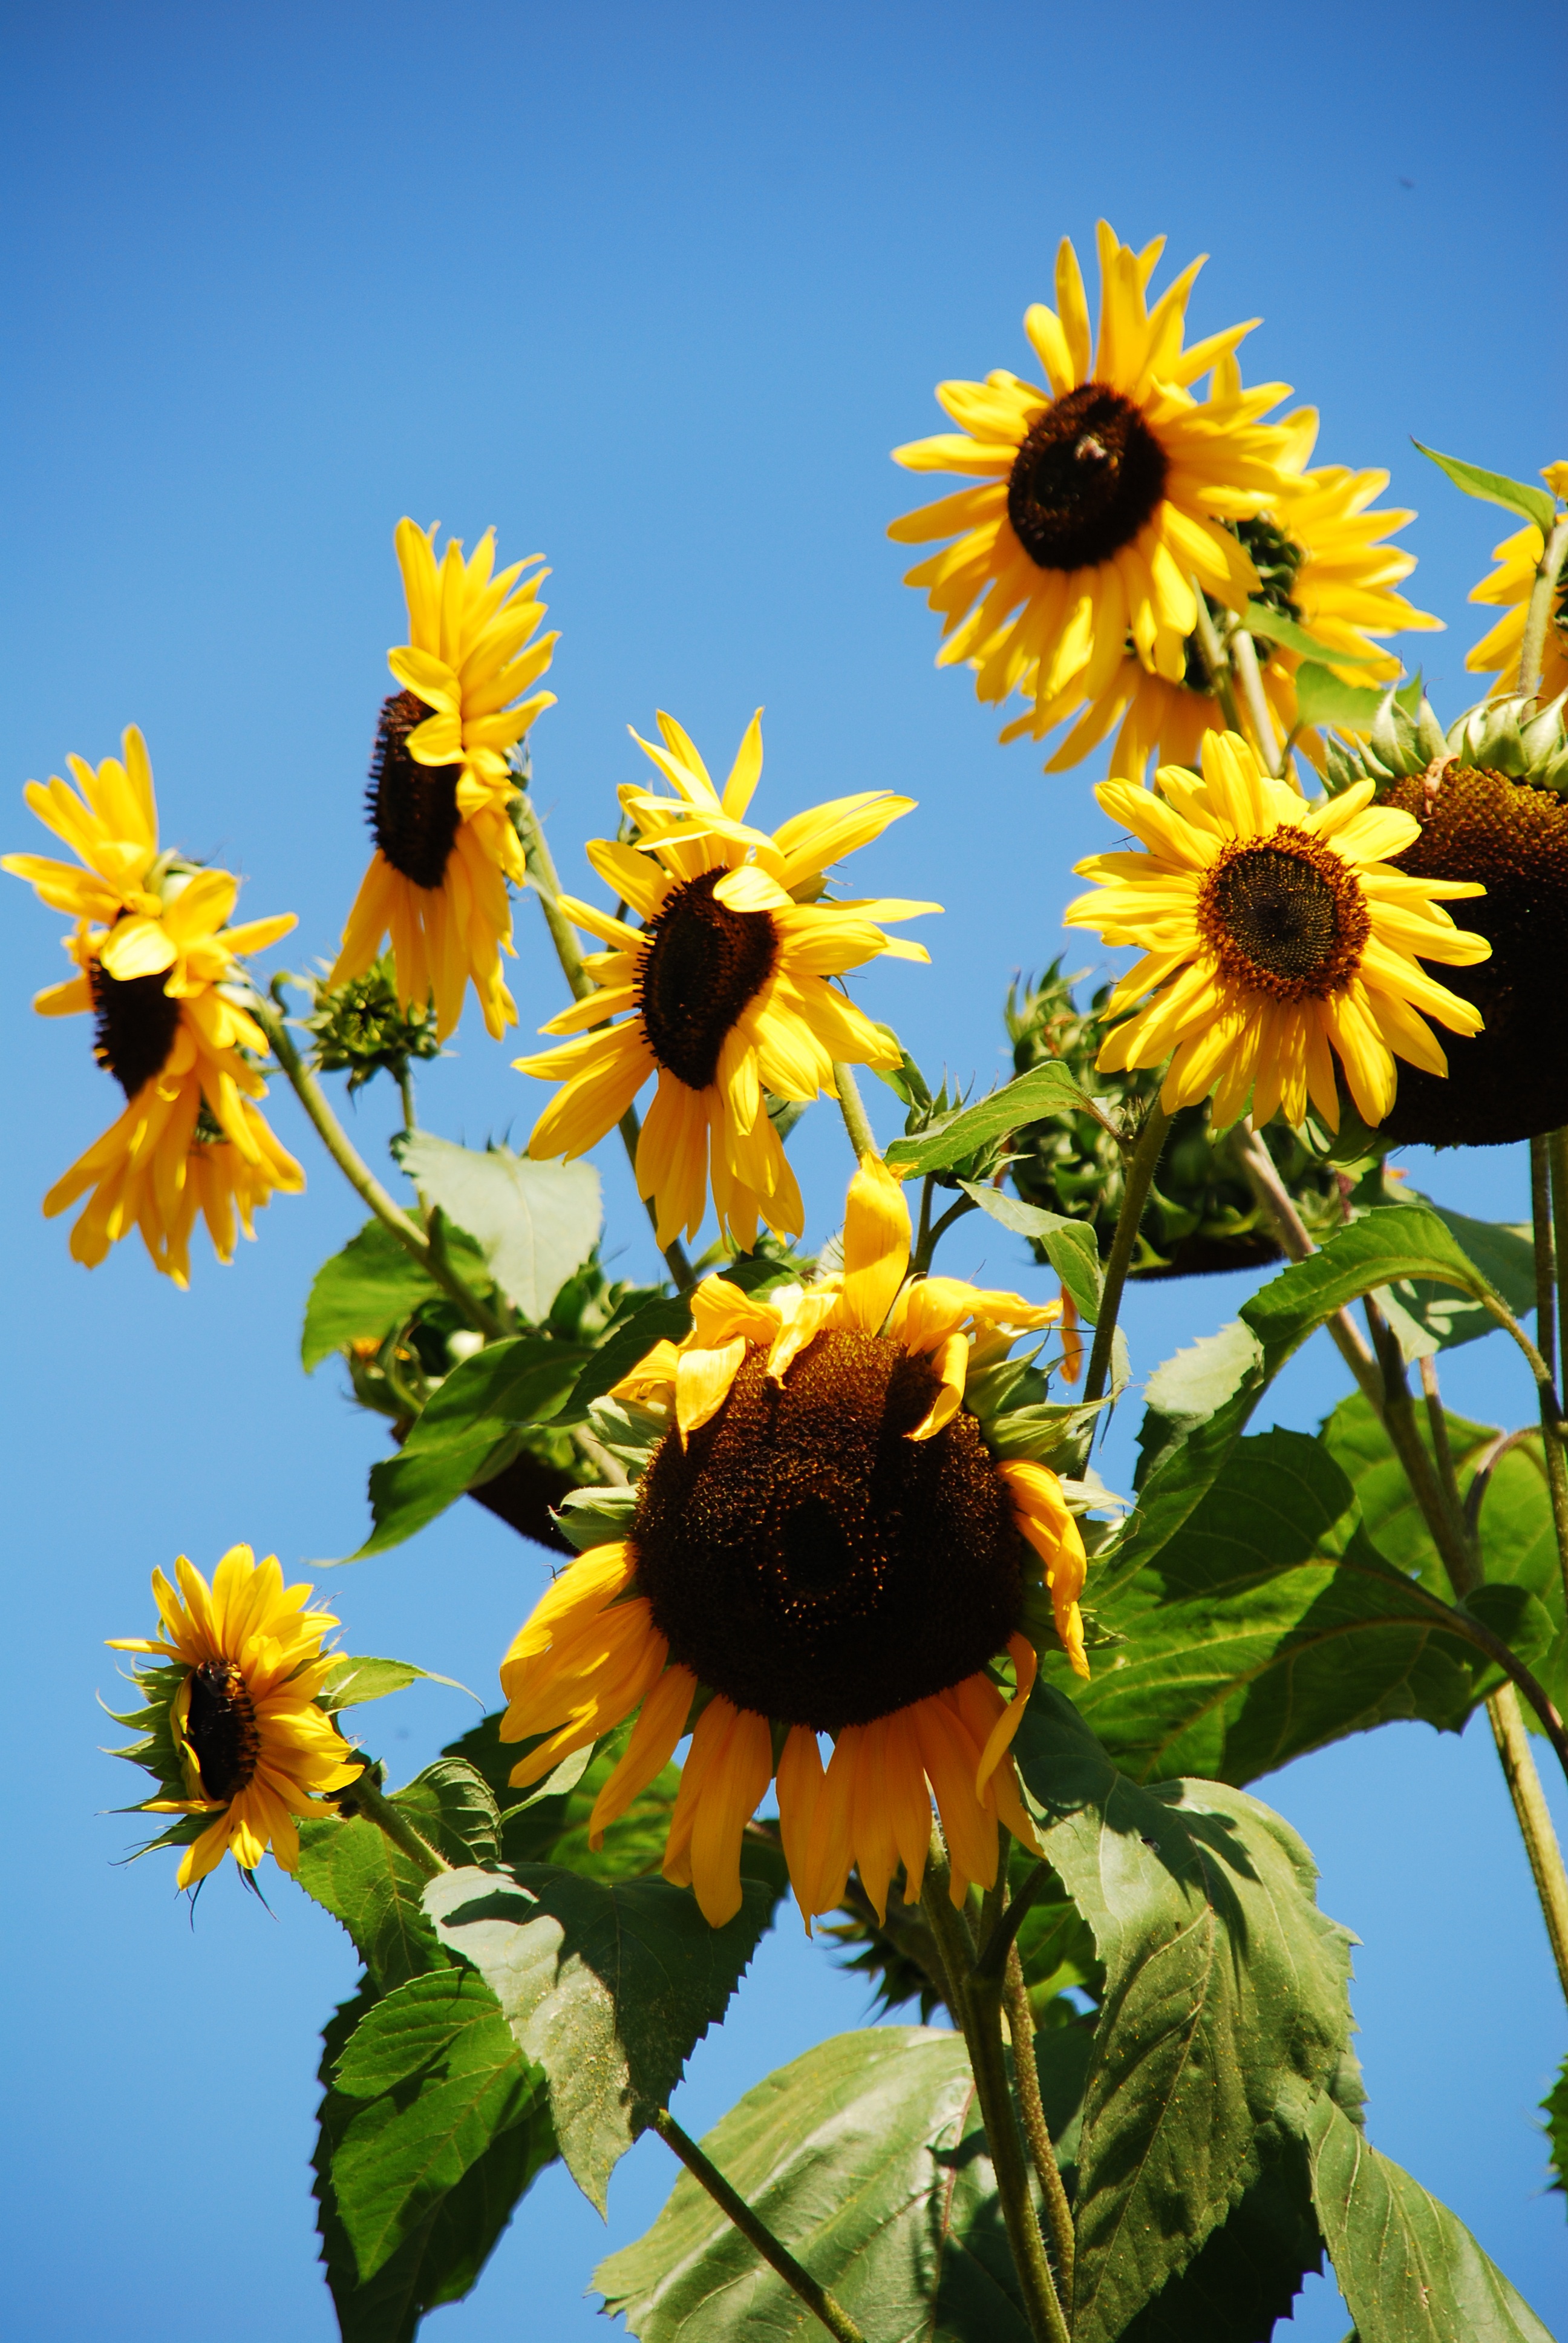
nature, plant, field, meadow, flower, summer, botany, yellow, flora, sunflower, wildflower, sun flower, flowering plant, daisy family, asterales, sunflower seed, land plant